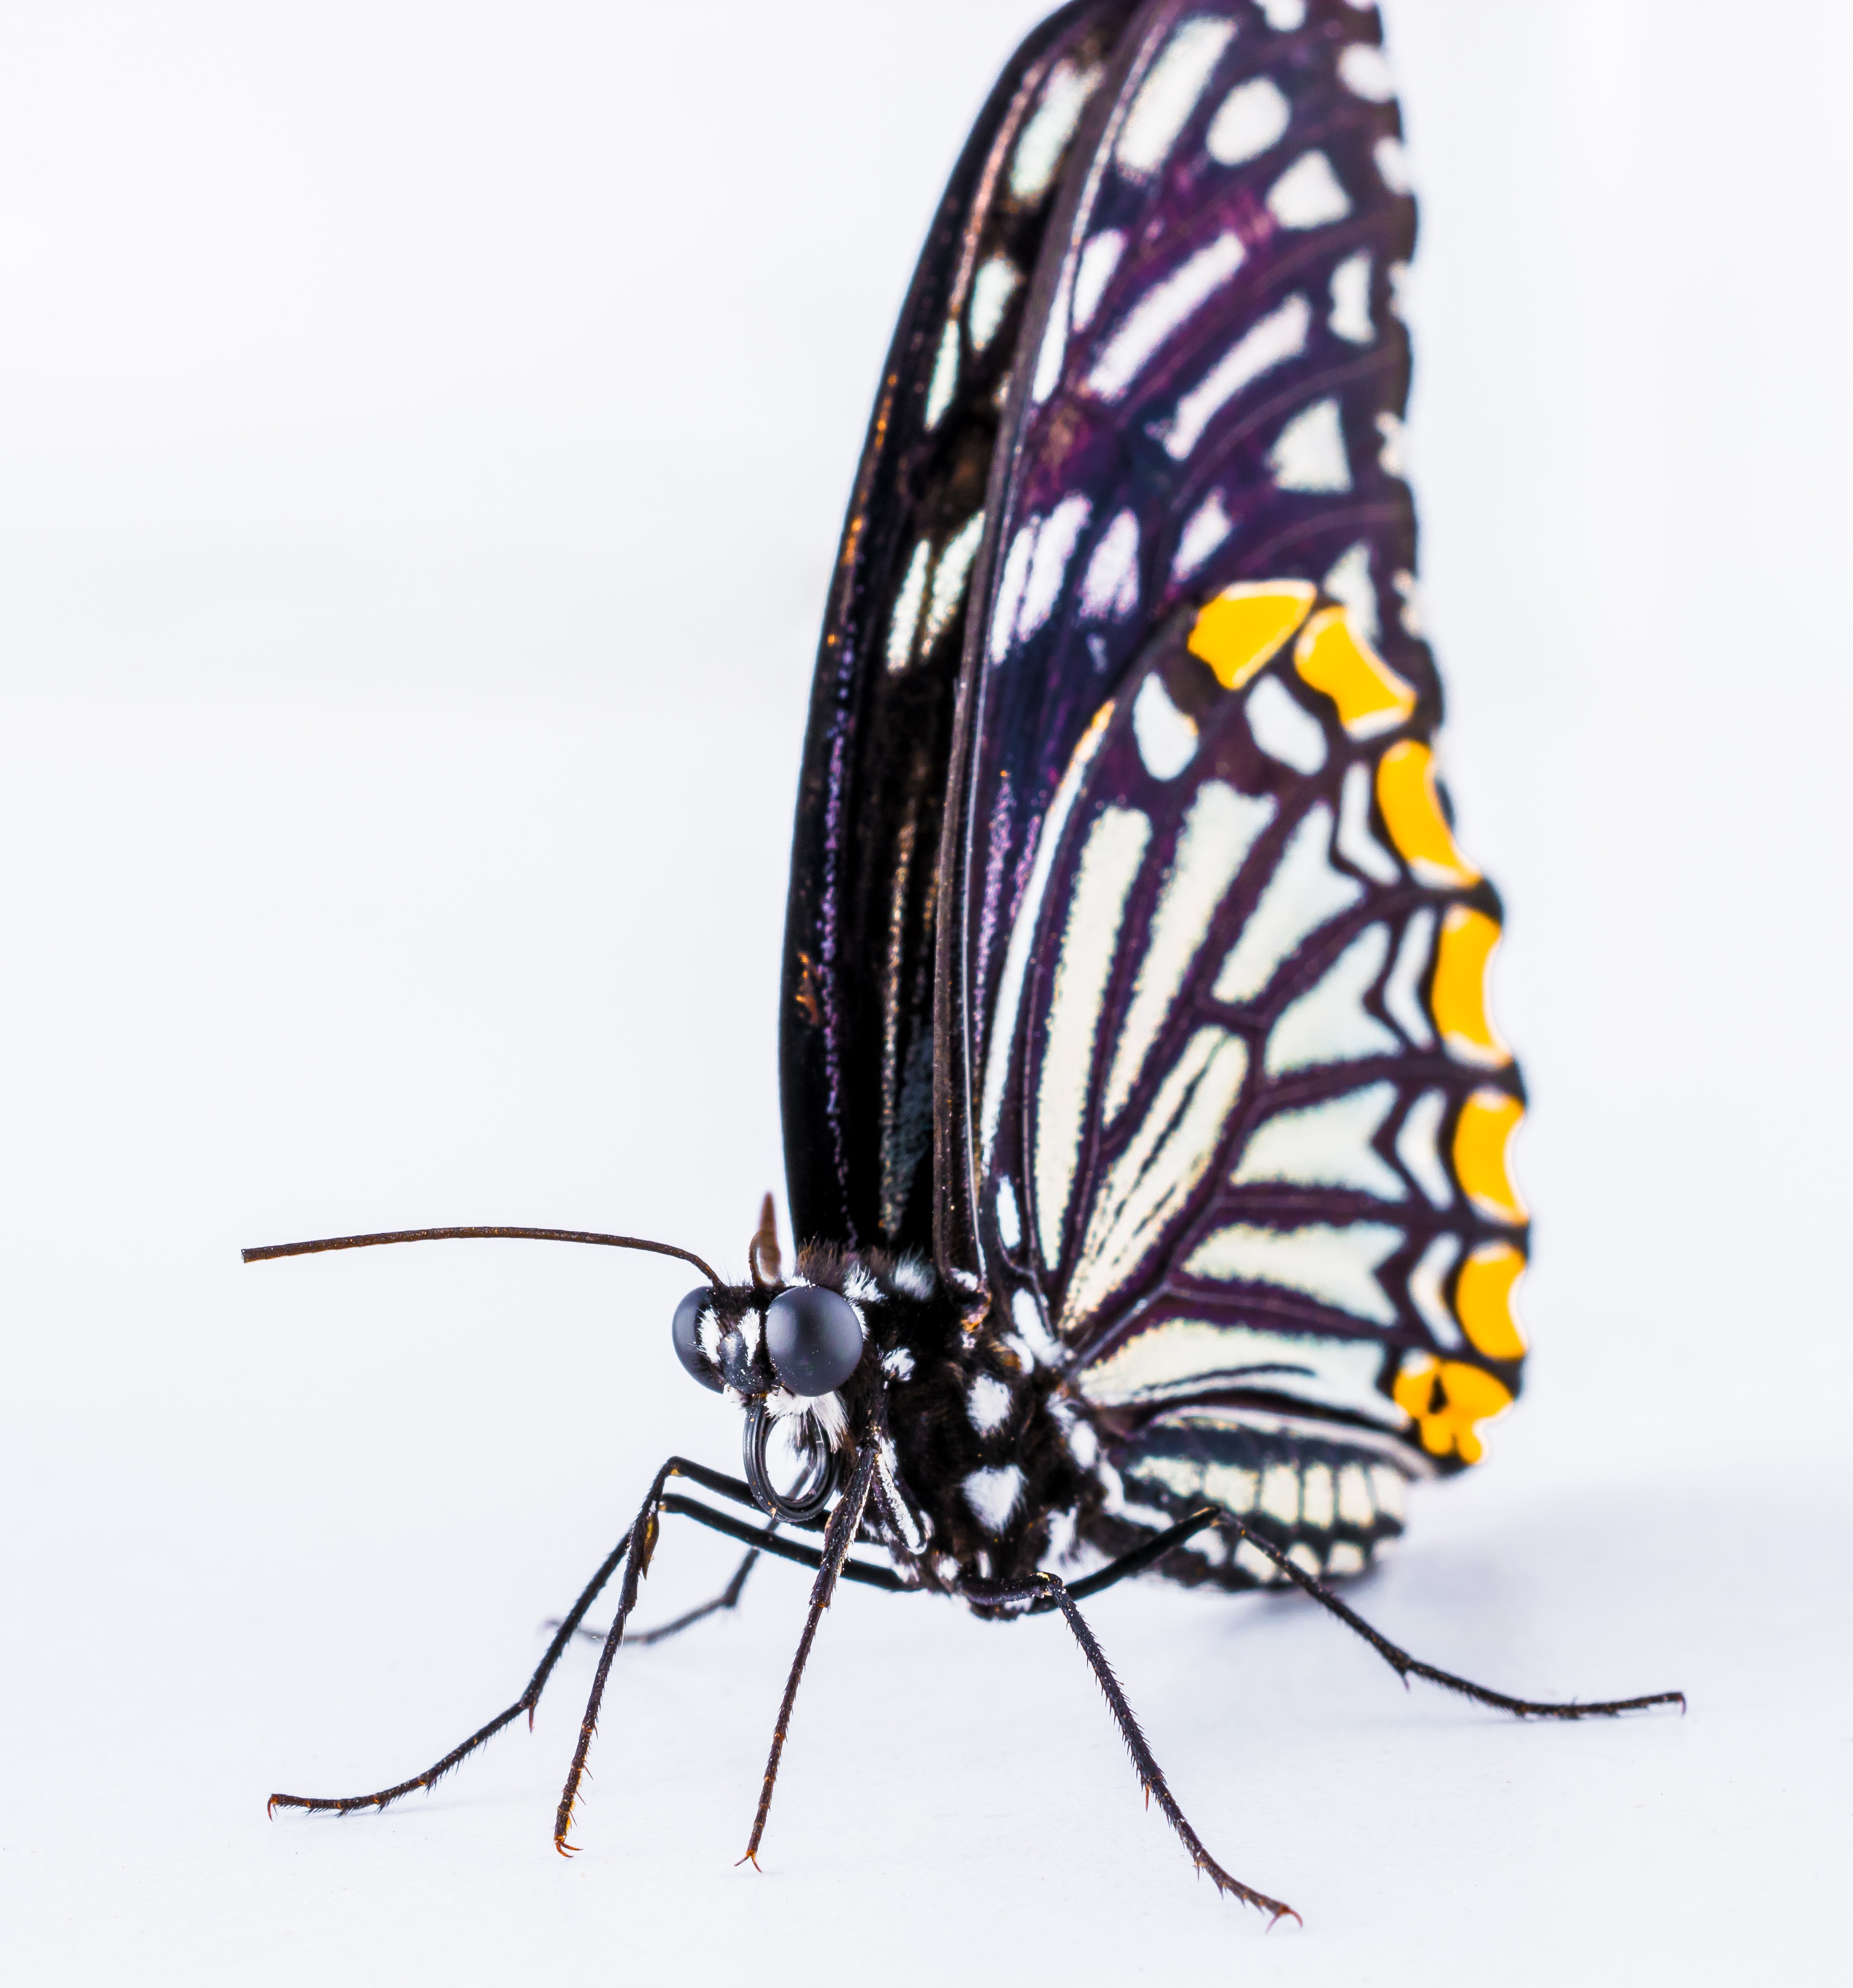
wing, insect, butterfly, fauna, invertebrate, monarch butterfly, arthropod, moths and butterflies